Israel

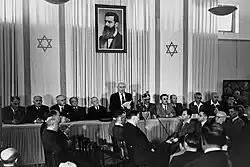
David Ben-Gurion declaring the establishment of Israel on 14 May 1948

The concept of the "return" remained a symbol within religious Jewish belief which emphasised that their return should be determined by Divine Providence rather than human action. Leading Zionist historian Shlomo Avineri describes this connection: "Jews did not relate to the vision of the Return in a more active way than most Christians viewed the Second Coming." The religious Judaic notion of being a nation was distinct from the modern European notion of nationalism. The Jewish population of Palestine from the Ottoman rule to the beginning of the Zionist movement, known as the Old Yishuv, comprised a minority and fluctuated in size. During the 16th century, Jewish communities struck roots in the Four Holy Cities—Jerusalem, Tiberias, Hebron, and Safed—and in 1697, Rabbi Yehuda Hachasid led 1,500 Jews to Jerusalem. A 1660 Druze revolt against the Ottomans destroyed Safed and Tiberias. In the second half of the 18th century, Eastern European Jews who were opponents of Hasidism, known as the Perushim, settled in Palestine.